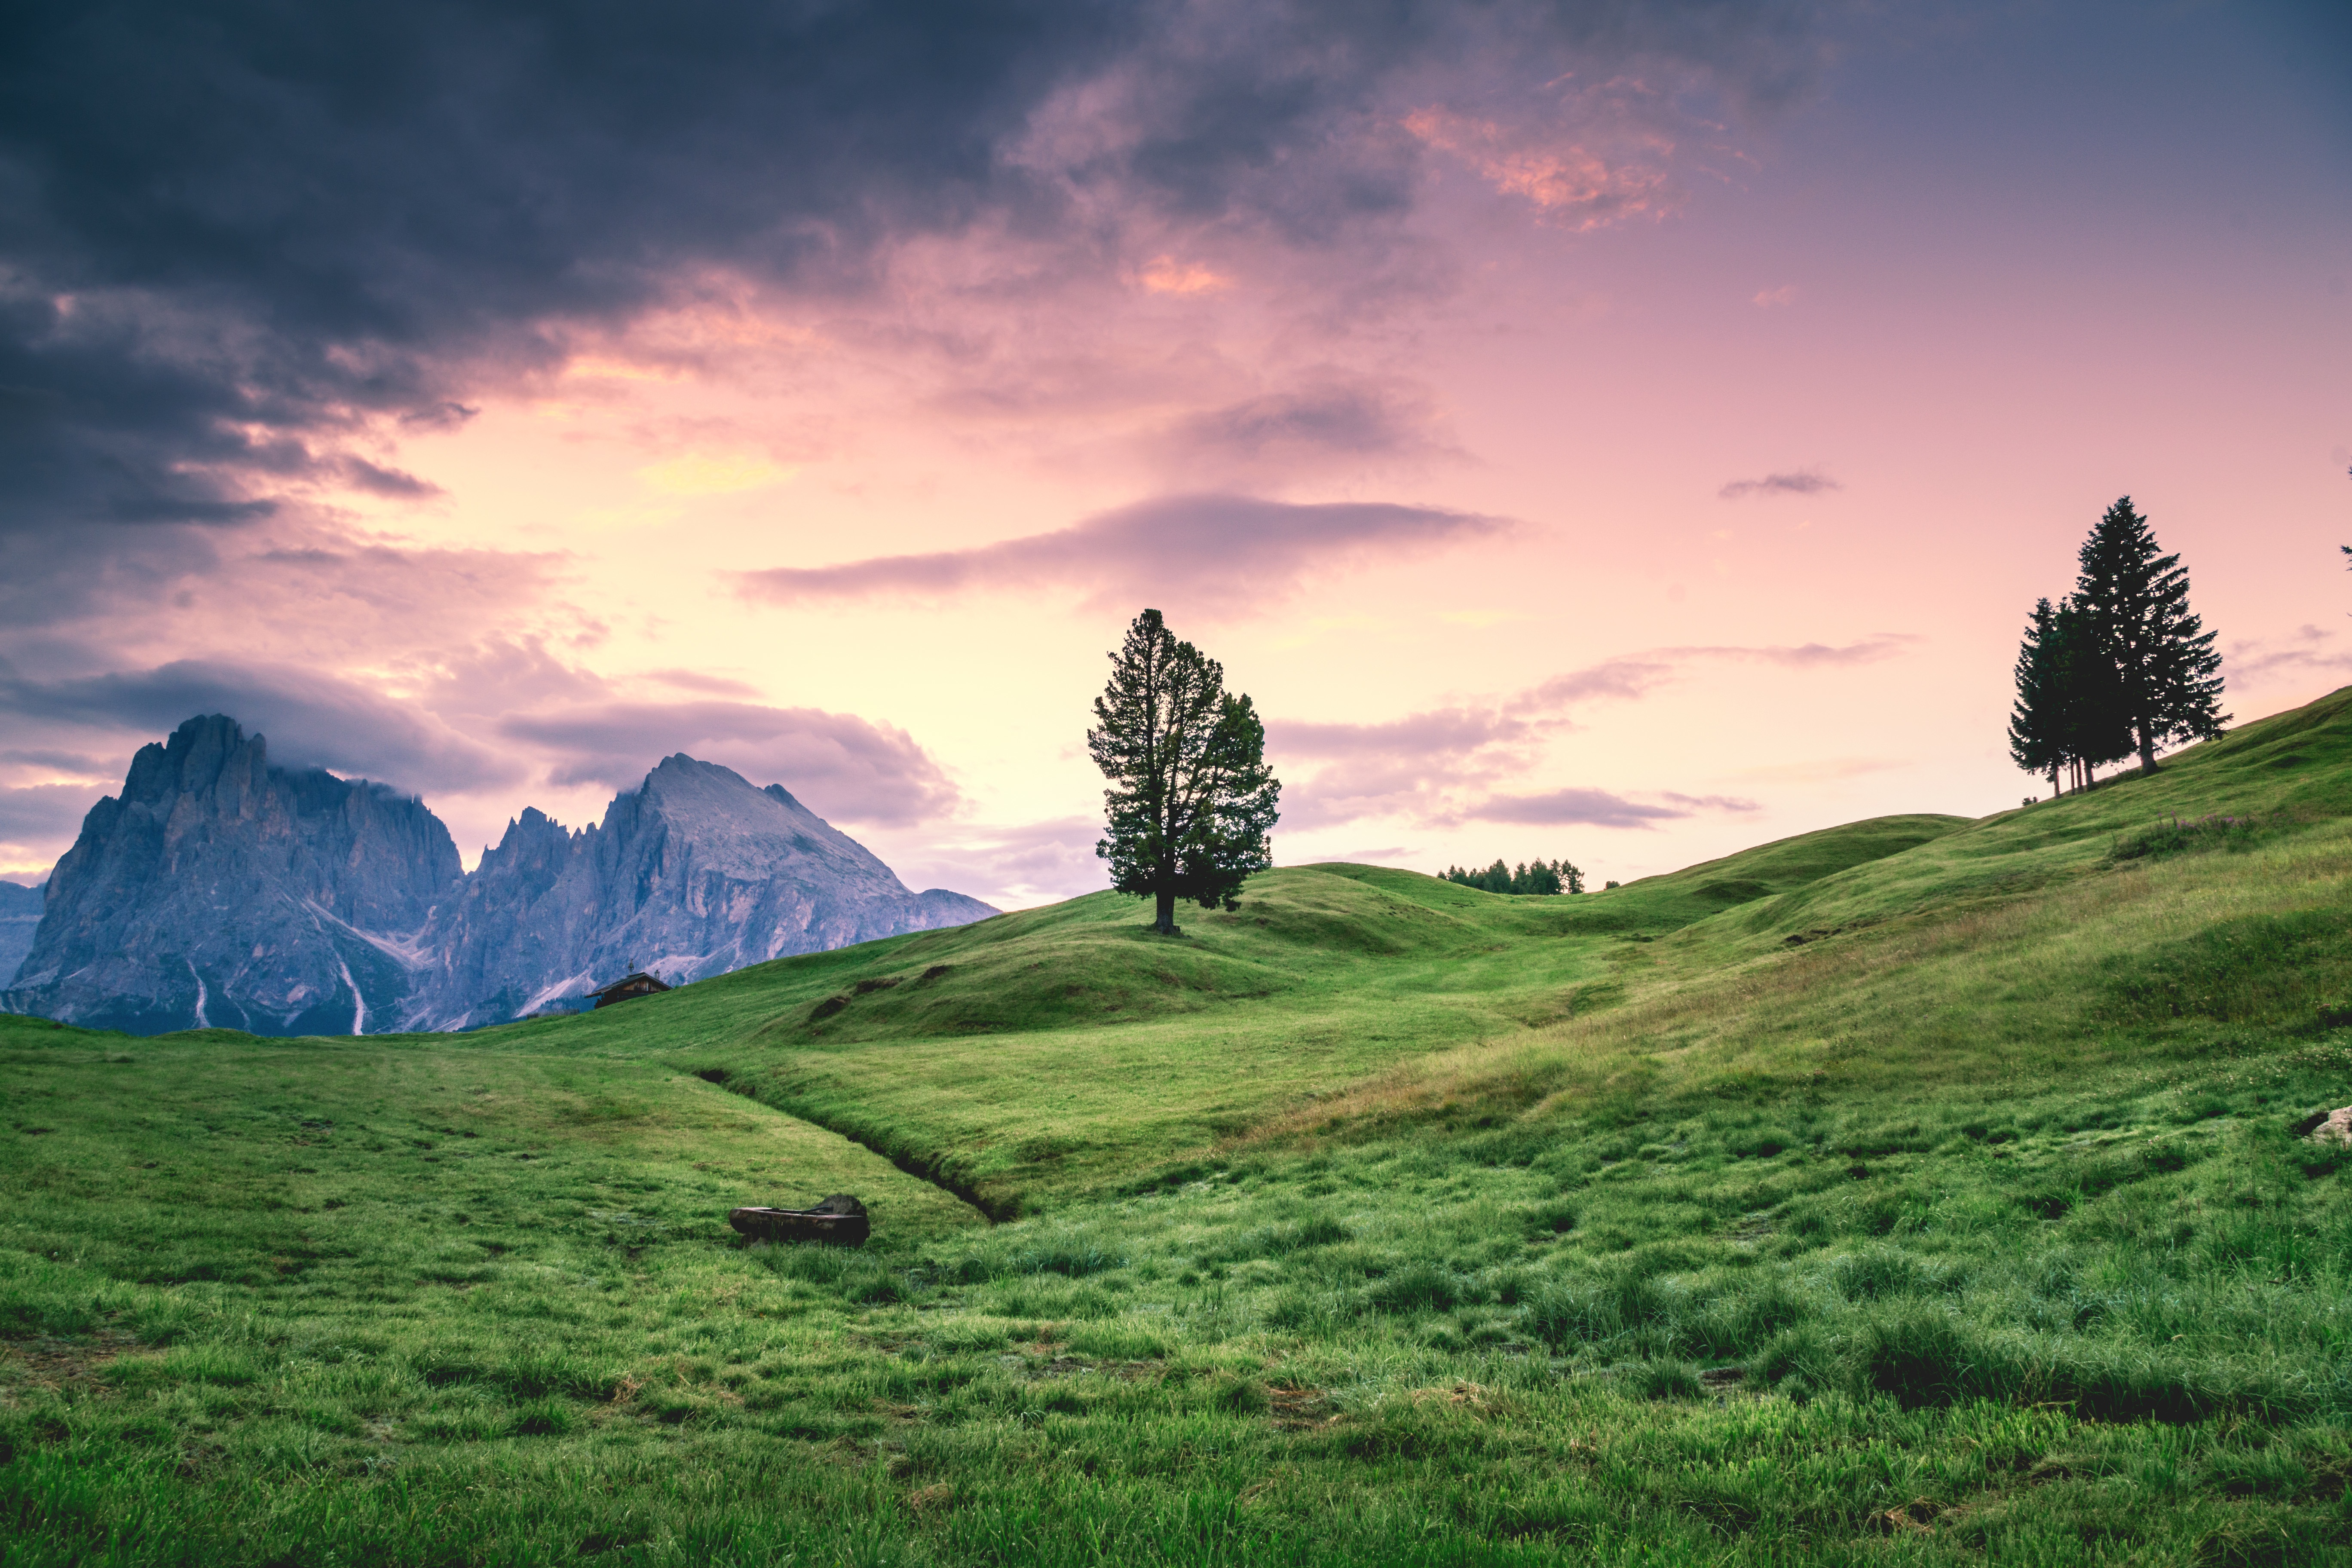
landscape, nature, grass, horizon, wilderness, mountain, cloud, sky, sunrise, sunset, field, meadow, prairie, morning, hill, dawn, valley, mountain range, dusk, highland, plain, alps, grassland, plateau, ecosystem, geographical feature, atmospheric phenomenon, mountainous landforms, computer wallpaper